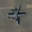
Label: airplane